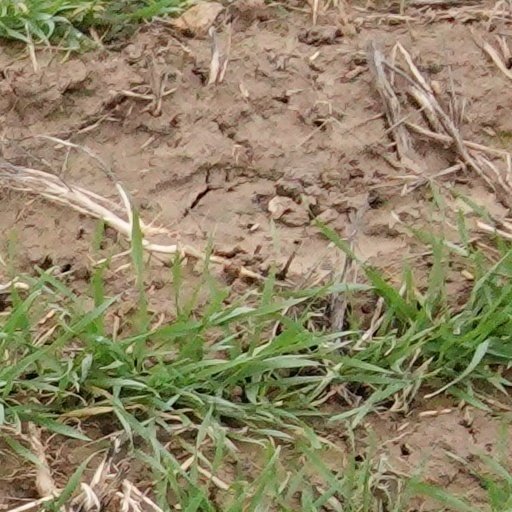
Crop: wheat